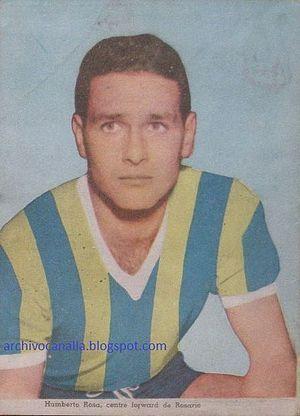
Humberto Jorge Rosa est un joueur devenu entraîneur de football italo-argentin, et qui jouait en tant que milieu de terrain.